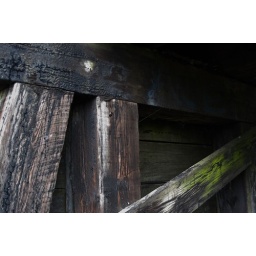
Old rail road tie's underneath rusty bridge in Heath, OH